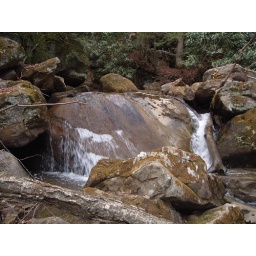
sideways rock with water cascading over it